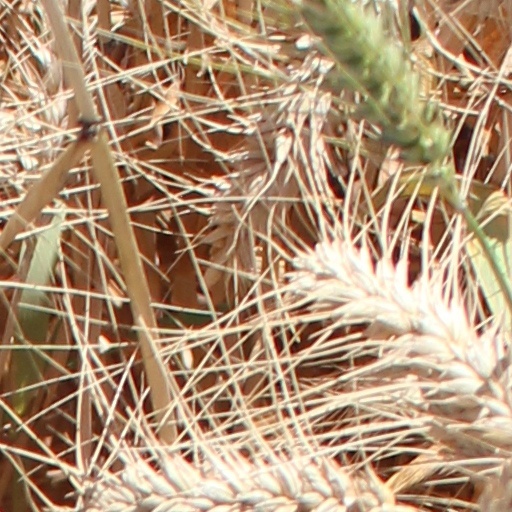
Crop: wheat